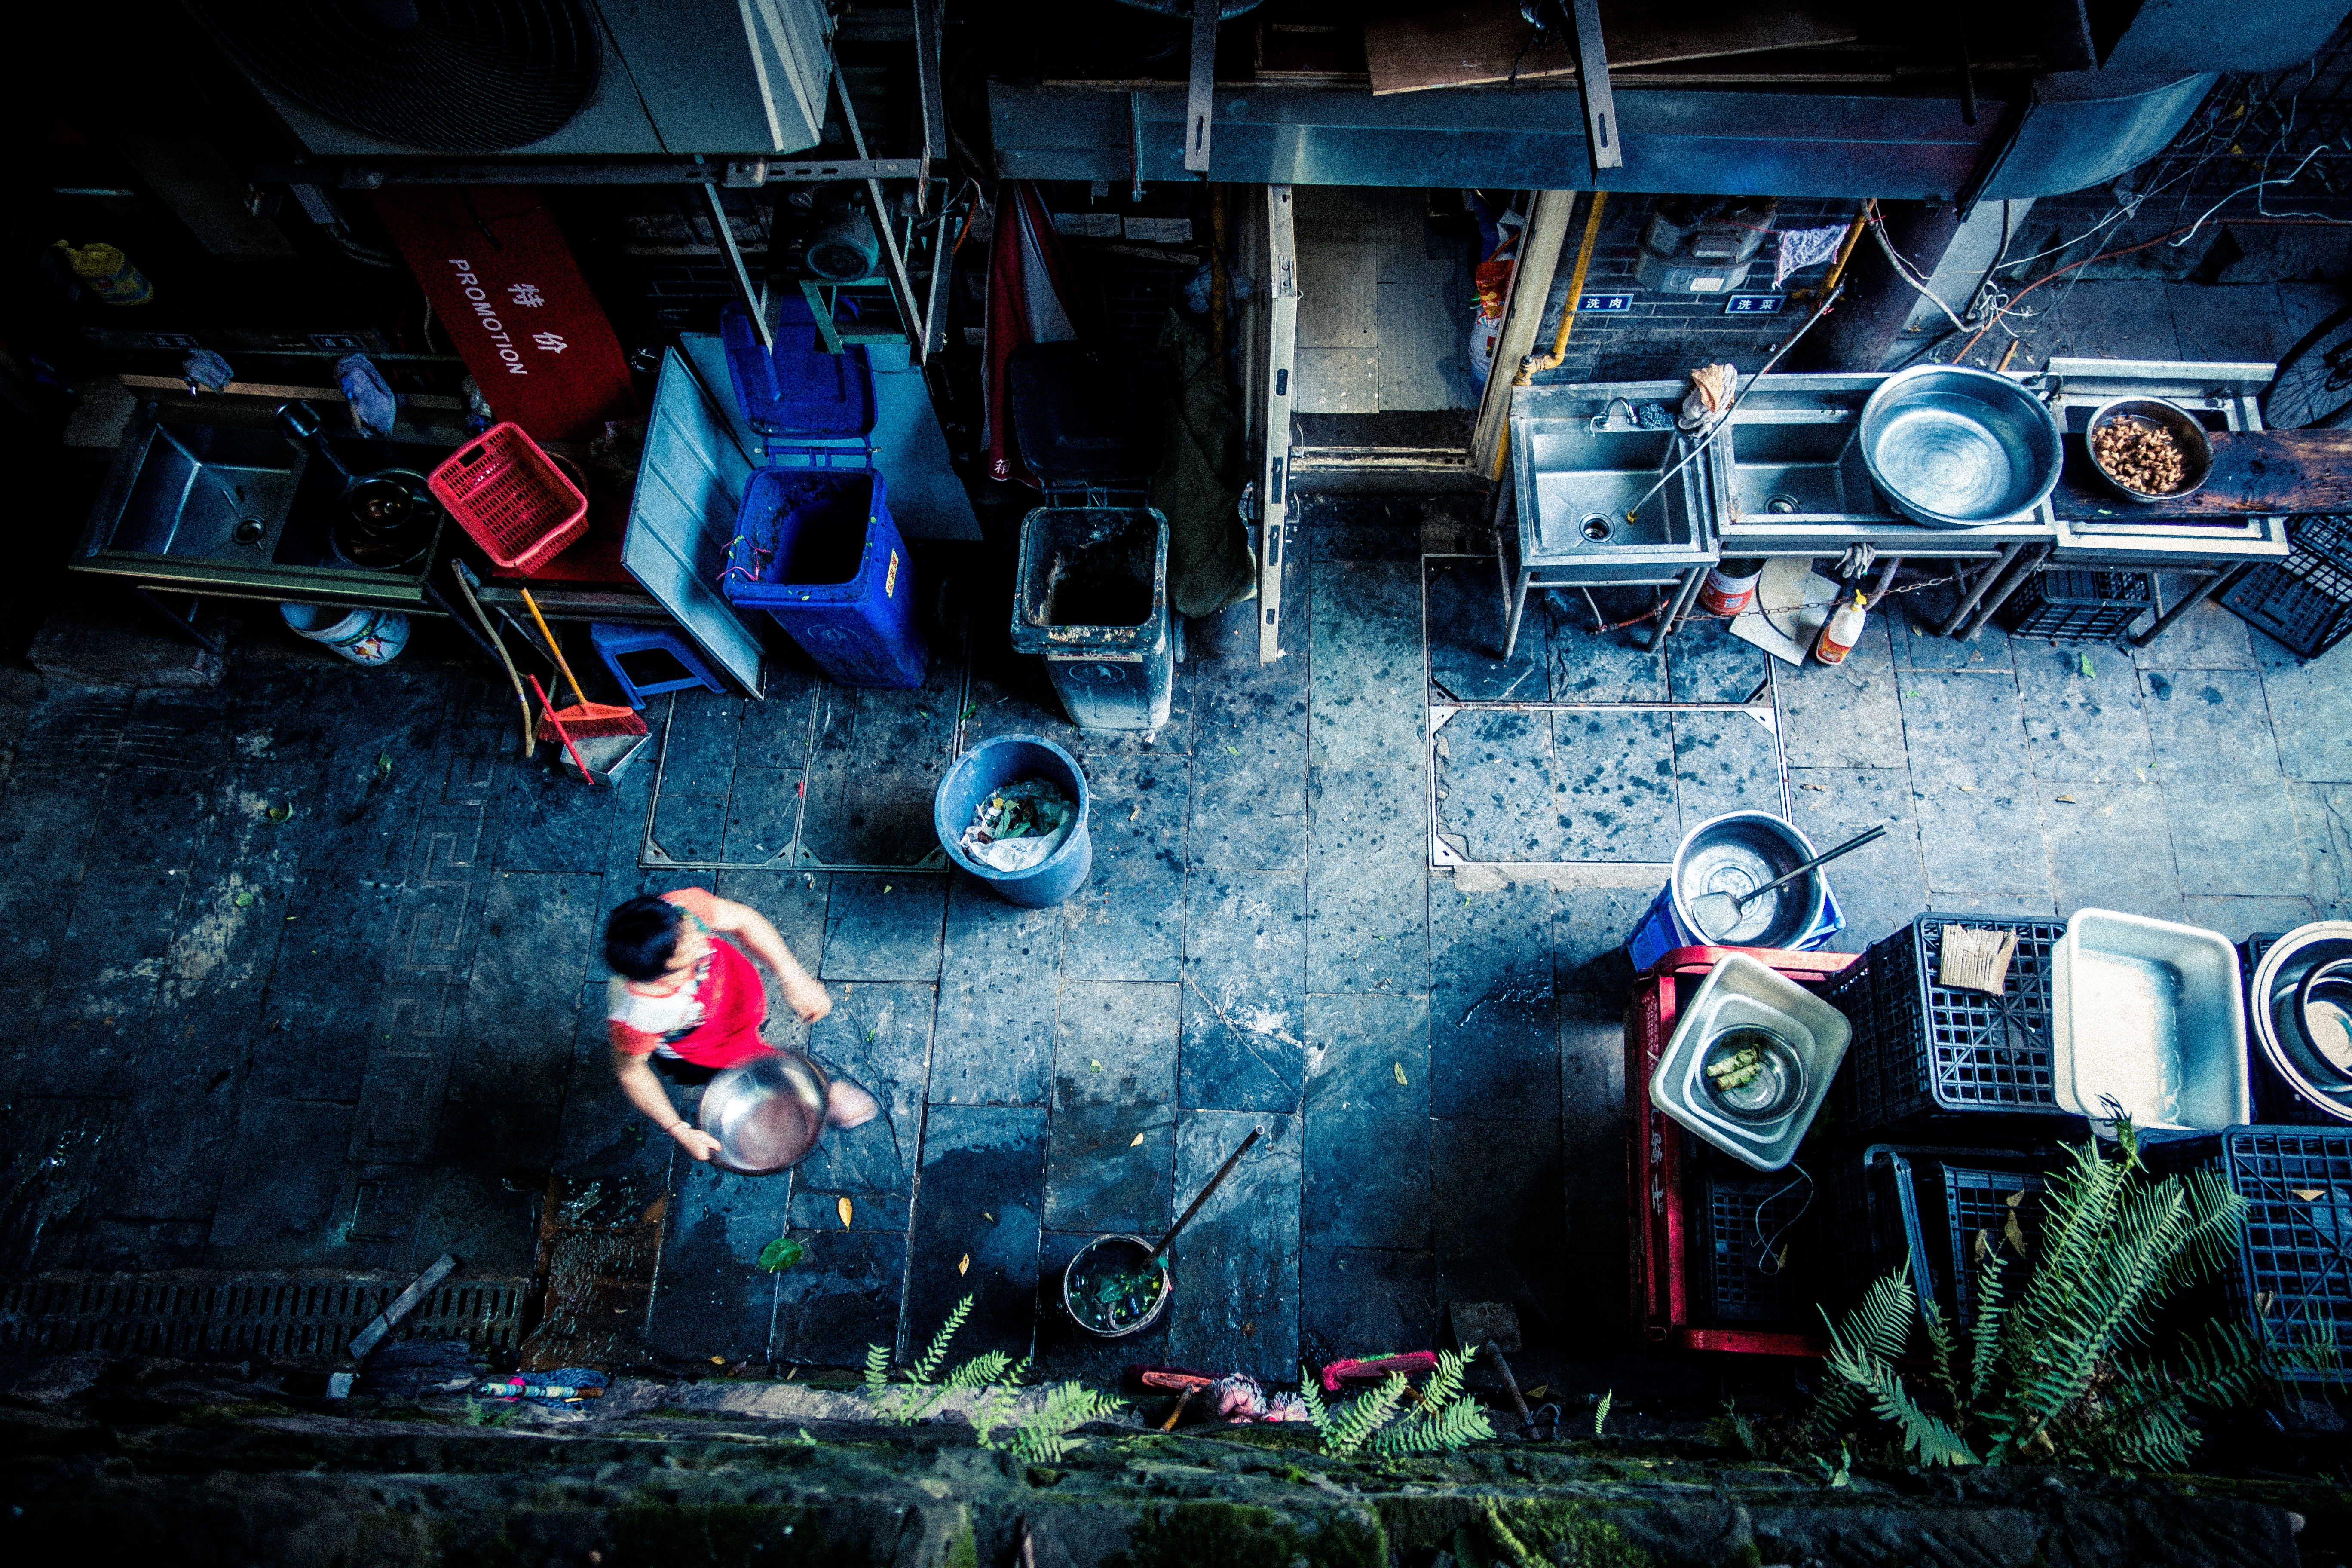
walking, person, kitchen, looking down, worker, art, screenshot, urban area, computer wallpaper